Franklin Field

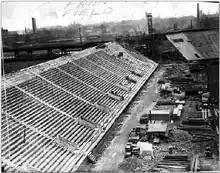
Workmen laying bricks on the south wall of Franklin Field,

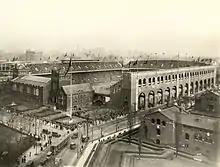
Franklin Field during a 1925 Penn football game

The current stadium structure was built in the 1920s, designed by Day & Klauder, after the original wooden bleachers were torn down. The lower tier was erected in 1922. The old wood stands were razed immediately following the Penn Relays and the new concrete lower tier and seating for 50,000 were built. The second tier was added in 1925, again designed by Day & Klauder, when it became the second and the largest two-tiered stadium in the United States.